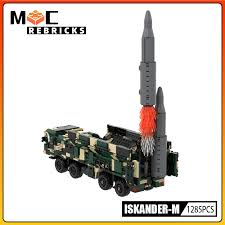
Label: Air Defense